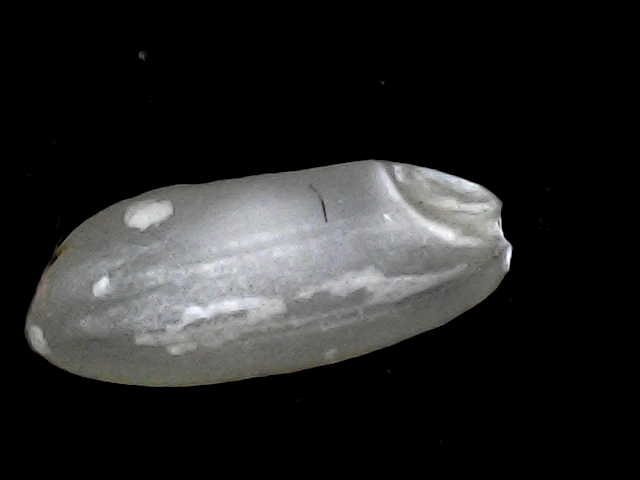
Rice variety: BD51